Chapeng station

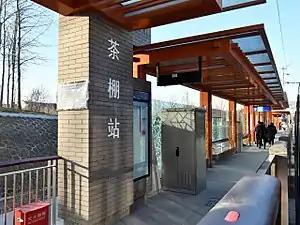
Eastbound platform

Chapeng station is a station on Xijiao line (light rail) of the Beijing Subway, it was opened on 30 December 2017.